Mikhail Shemetau

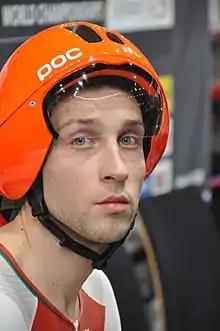
Shemetau at the 2020 UCI Track Cycling World Championships

Mikhail Shemetau (born 21 July 1994) is a Belarusian road and track cyclist, who represents Belarus at international competitions. He competed at the 2016 UCI Track Cycling World Championships in the individual pursuit event and at the 2016 UEC European Track Championships in the team pursuit event.